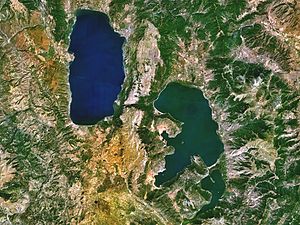
Prespasøen
Satellitbillede. Prespasøerne ligger forneden til højre
Prespasøen er navnet på to indsøer på Balkanhalvøen på grænsen mellem Grækenland, Albanien og Republikken Makedonien. Prespasøen er en af kun 17 ældgamle indsøer på jorden og anslås at være fem millioner år. Af det totale overfladeareal ligger 190 km² i Makedonien, 84,8 km² i Grækenland og 38,8 km² i Albanien. De er de højeste tektoniske indsøer på Balkan med en højde på 853 moh.